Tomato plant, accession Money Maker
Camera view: tilt-top (135 deg); turntable rotation: 60 degrees
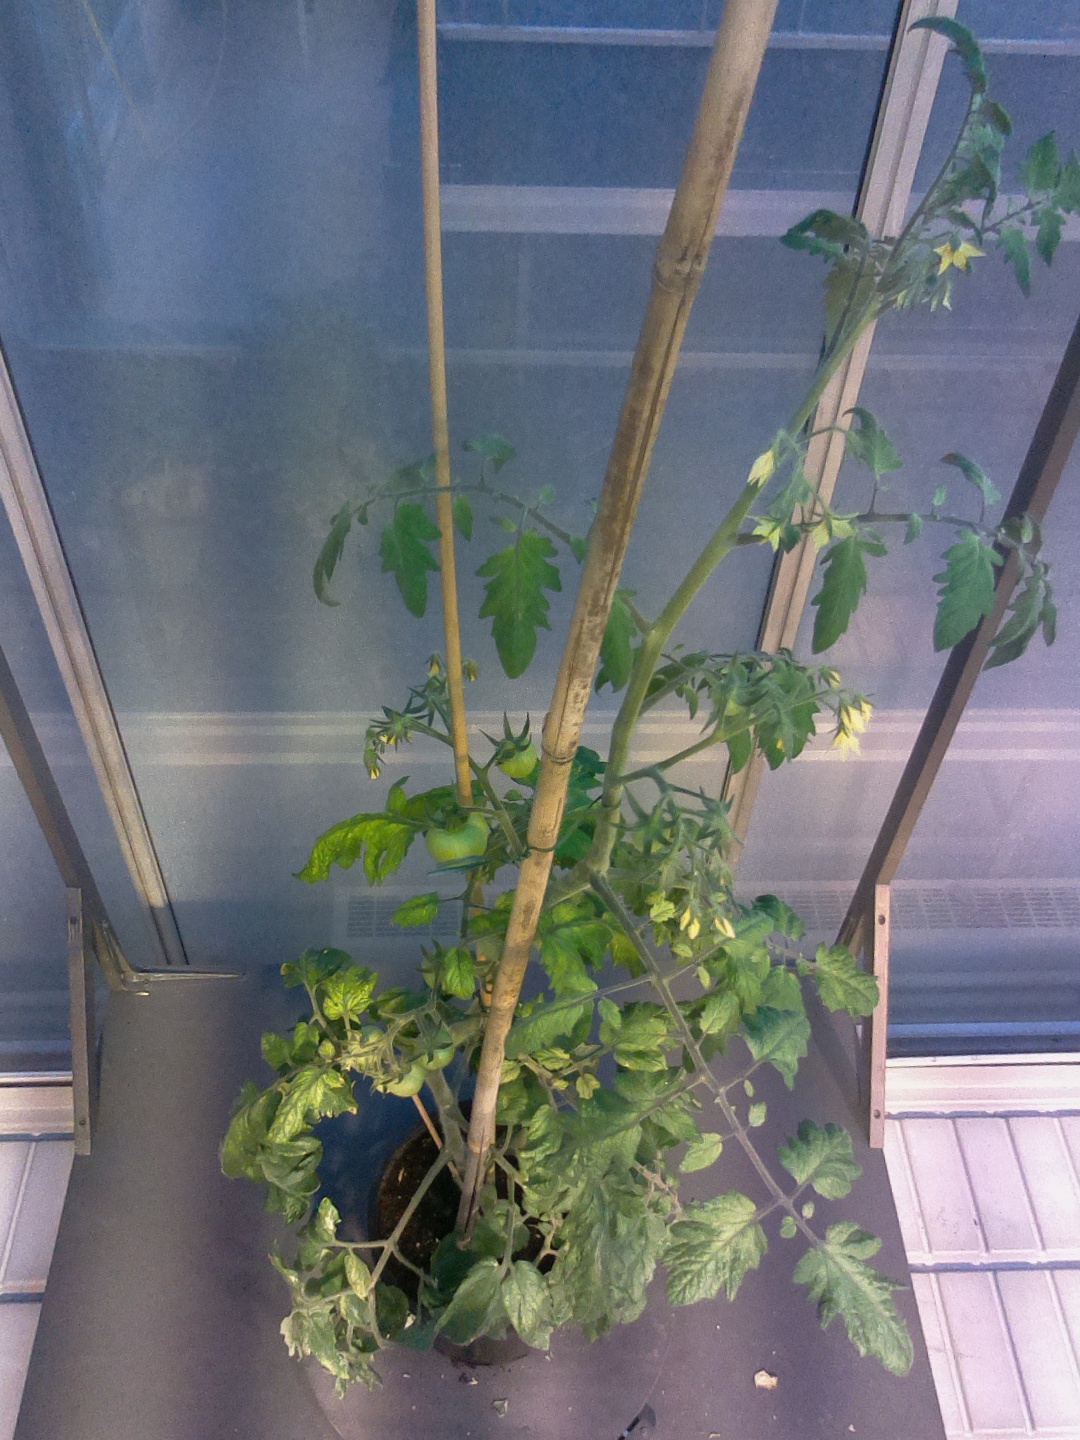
BBCH growth stage 72: 20%-30% of final fruit size